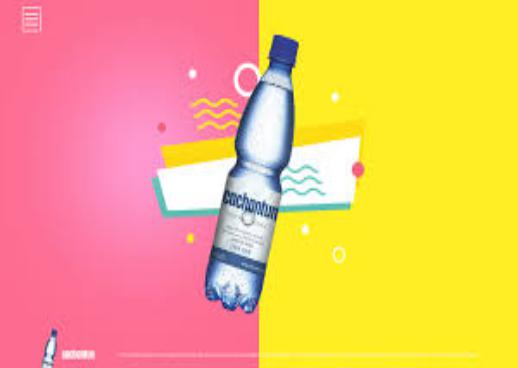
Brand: Cachantun
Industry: Food